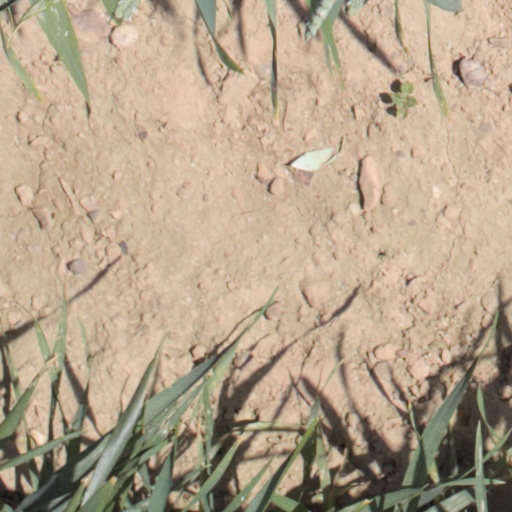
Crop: wheat